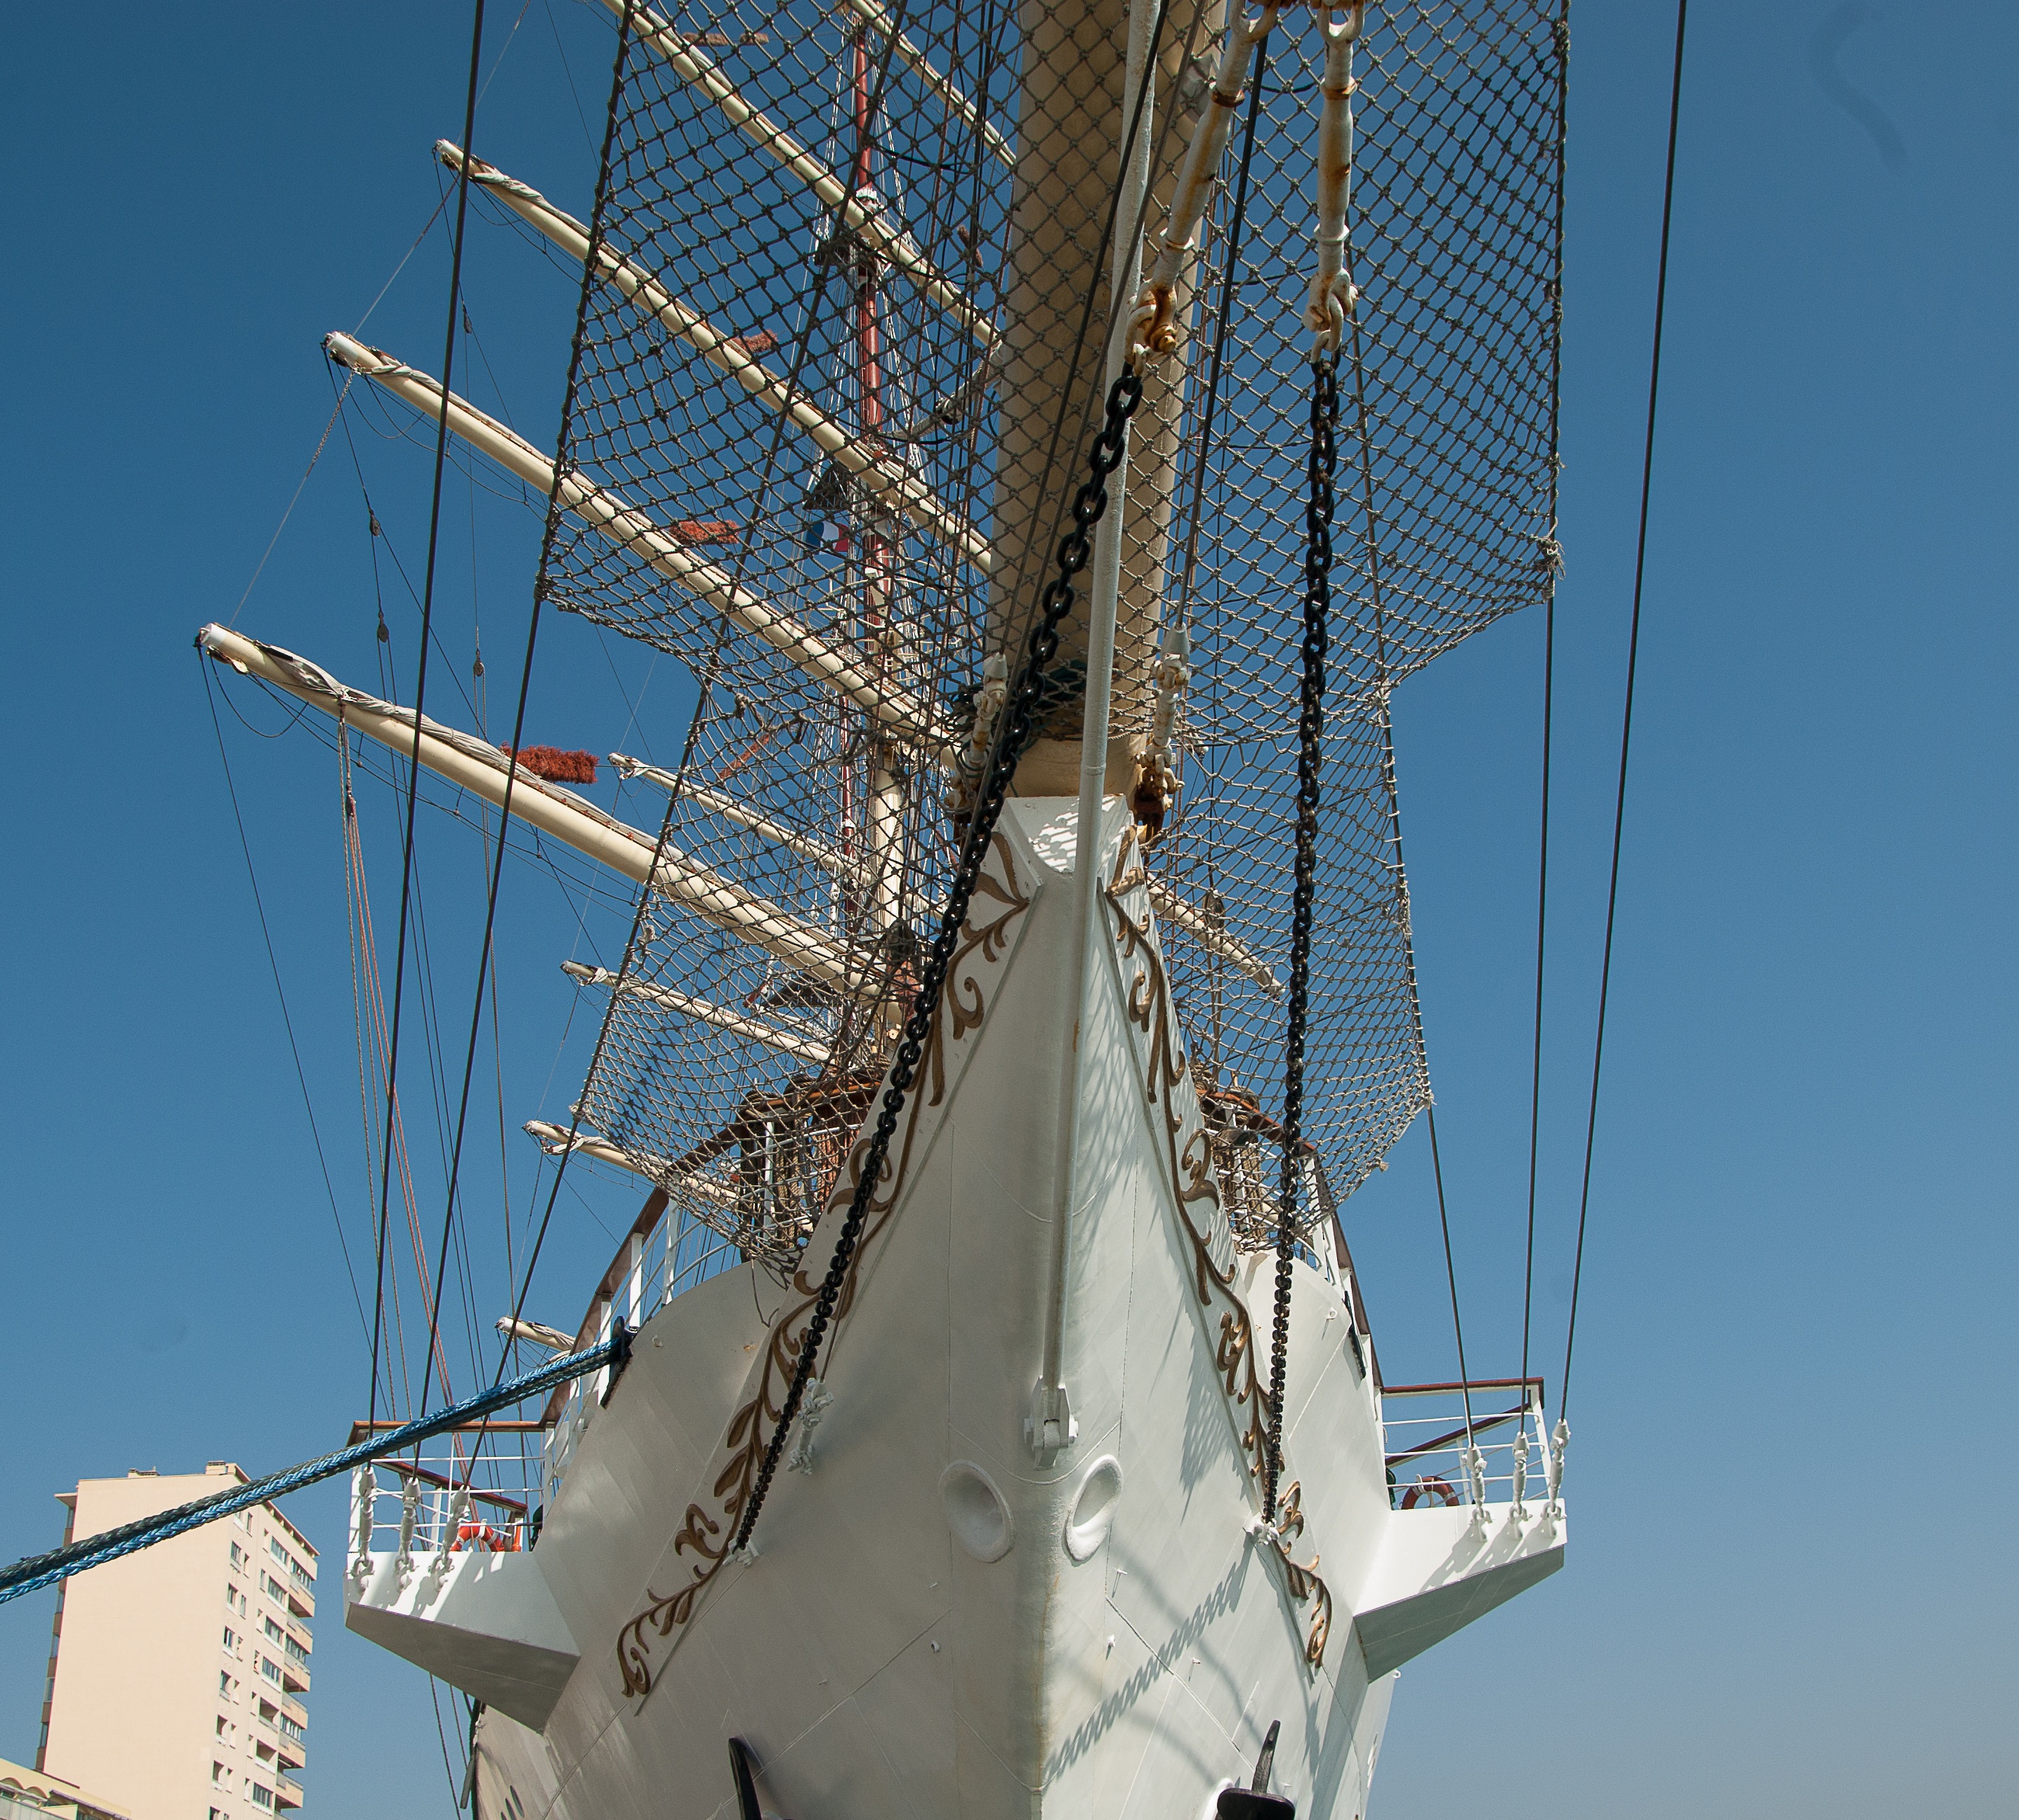
rope, boat, ship, vehicle, mast, port, sailboat, sail, navigation, bow, watercraft, windjammer, sailing ship, tall ship, galleon, mats